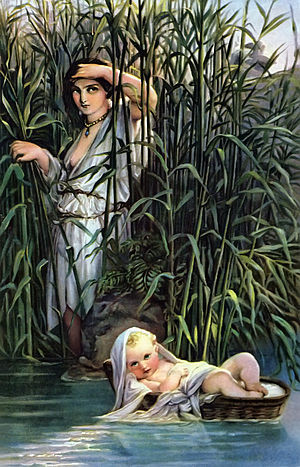
Mirjam
Mirjam med sin bror Moses i kurven.
Mirjam eller Miriam er ifølge Det gamle testamente søster af Moses og Aron, syv år ældre end Moses og fire år ældre end Aron, og eneste datter af Amram og Jochebed fra Levis stamme. Hun blev en profetinde og omtales først i 2. Mosebog. Navnet Mirjam er senere blevet helleniseret til Maria, og i denne græske form gået ind i samtlige sprog i den kristne verden som ét af de mest brugte pigenavne.